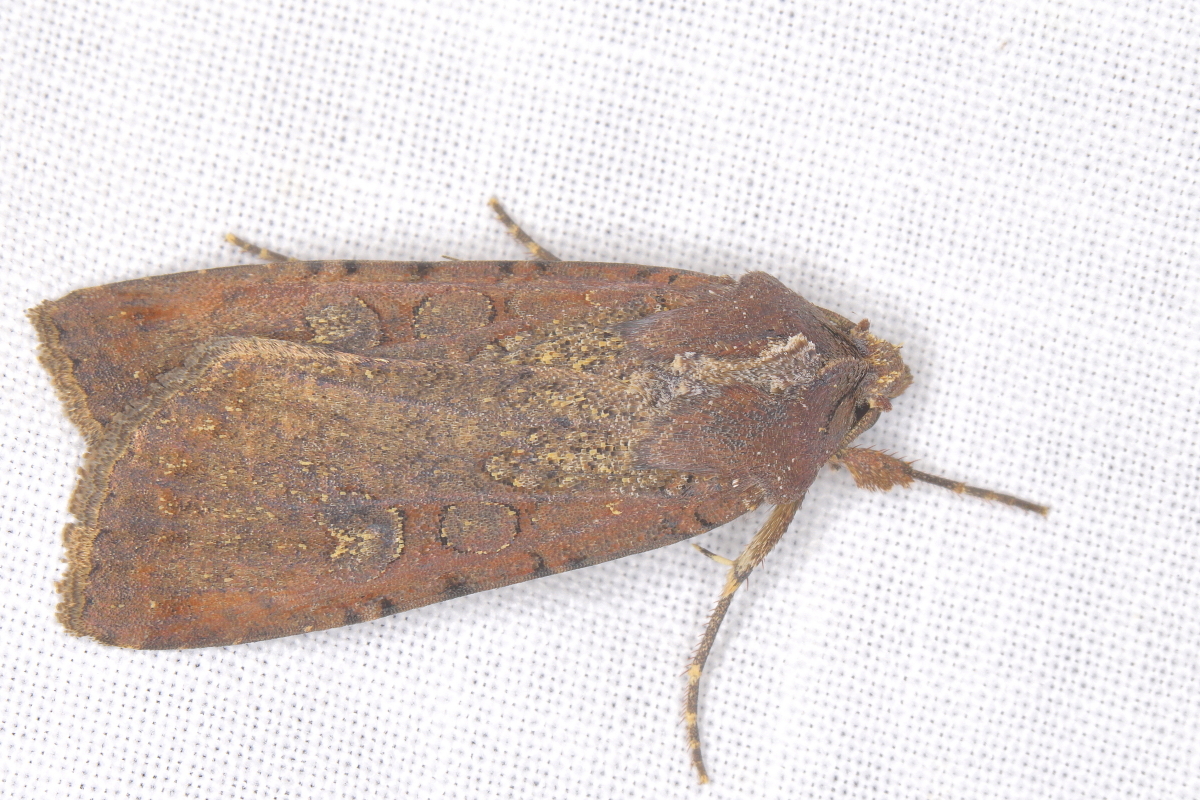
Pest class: cutworms